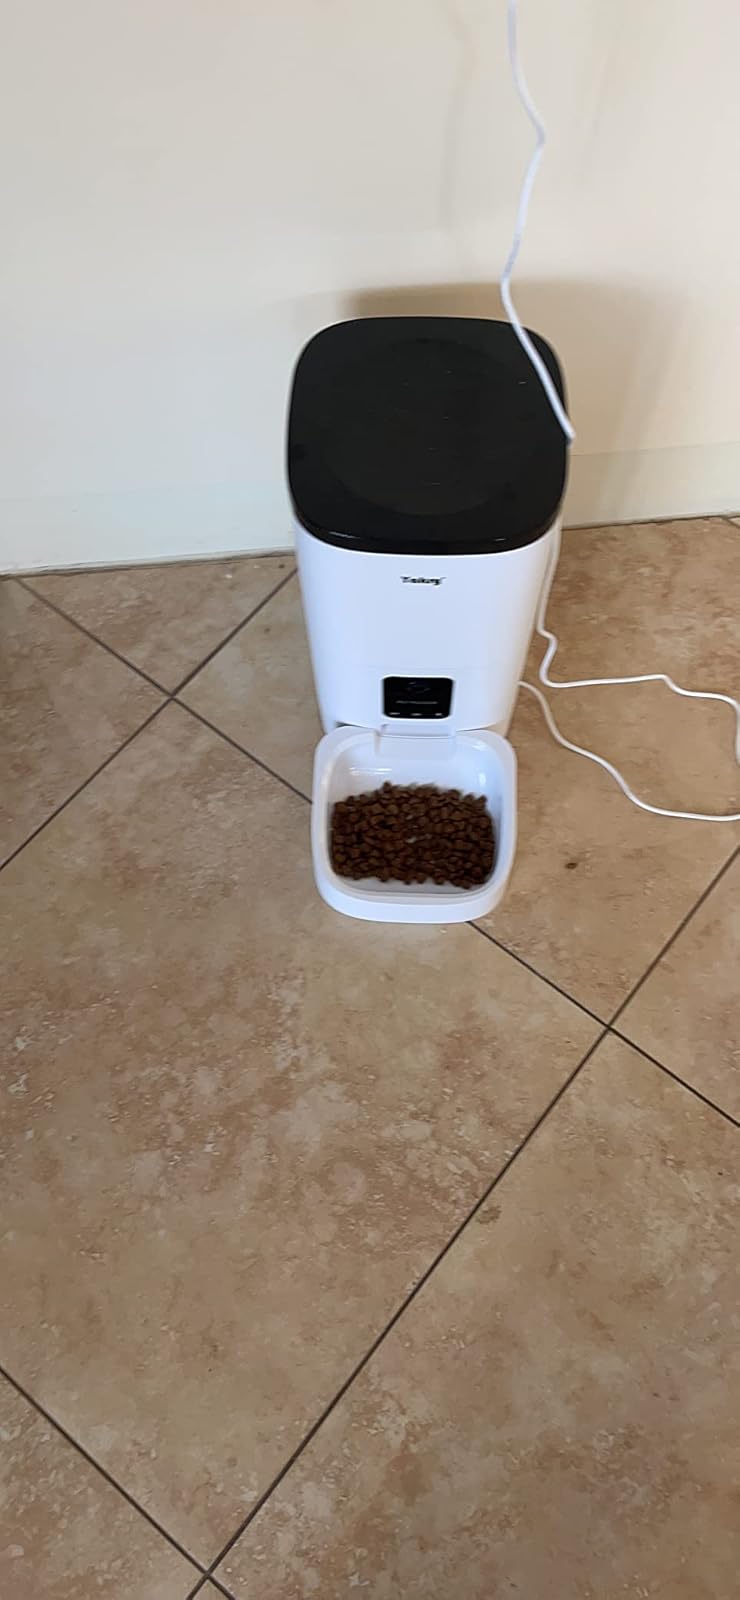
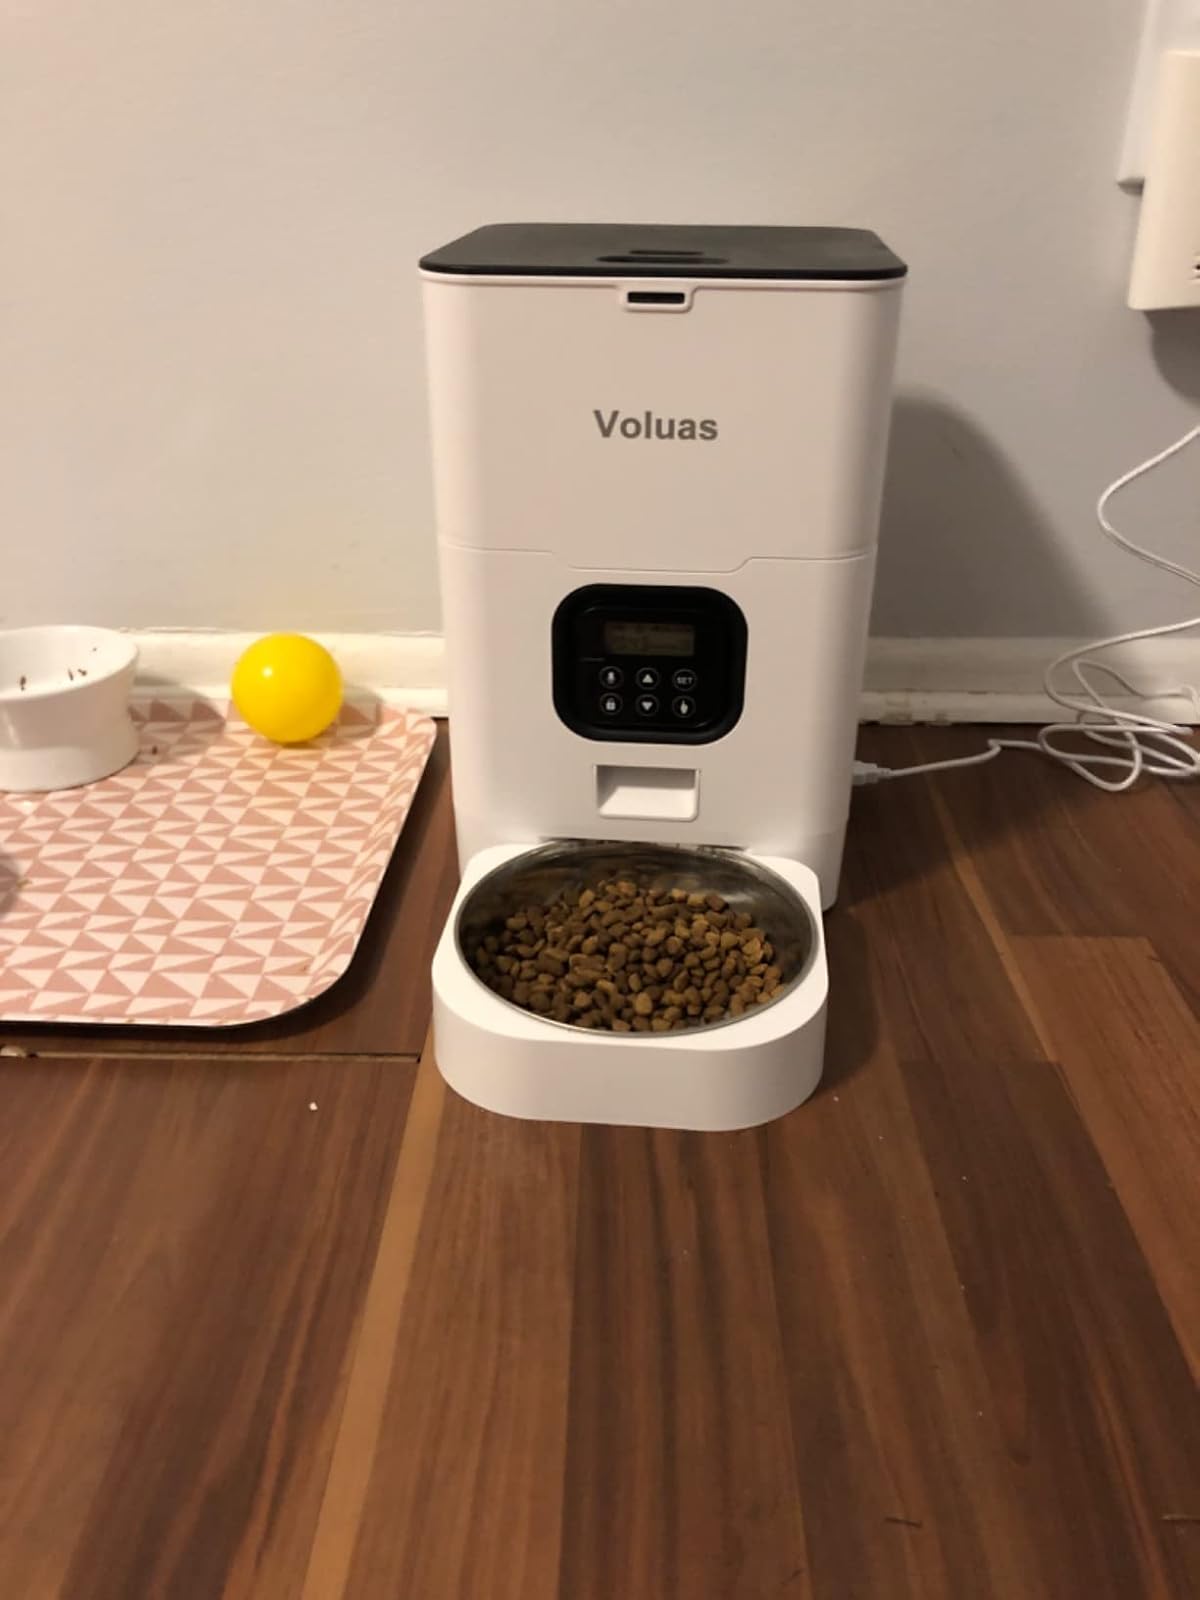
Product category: items_feeder
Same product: no